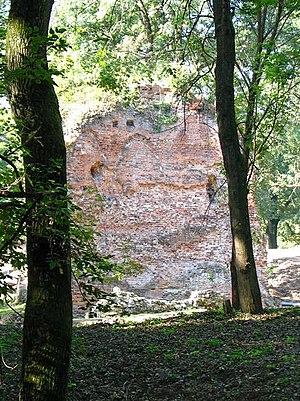
Trebišov est une ville de région de Košice, en Slovaquie, dans l'ancien comitat hongrois de Zemplín.